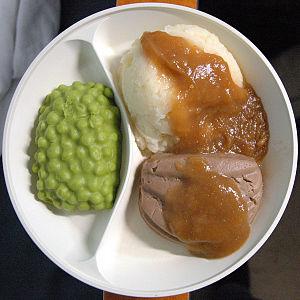
À l’origine meuble de voyage, puis magasin, la cantine est aussi depuis la fin du XIXᵉ siècle un lieu où l’on sert à boire et à manger aux personnes d’une collectivité, et, plus récemment, un service généralement subventionné de restauration collective.